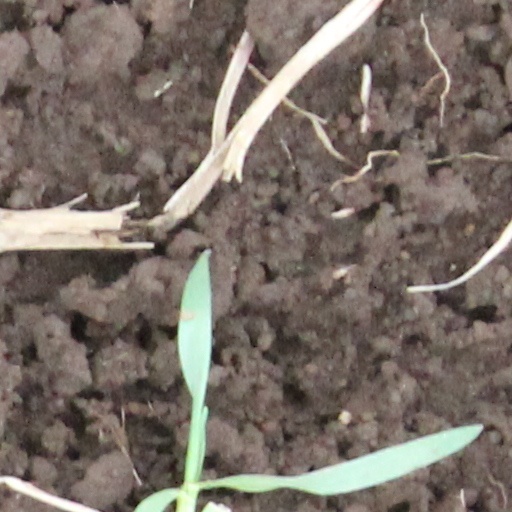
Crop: wheat